Elizabeth Haddon

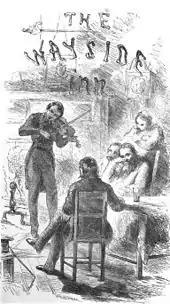
Title page illustration for an 1864 edition of "Tales of a Wayside Inn"

Haddon, a single woman, set sail from Southwark to the New World in 1701 without her family at the age of twenty or twenty-one. Her father had a house built for her at Cooper's Creek, Newtown Township. With the help of a widowed friend and two manservants, she developed the Haddonfield plantation.